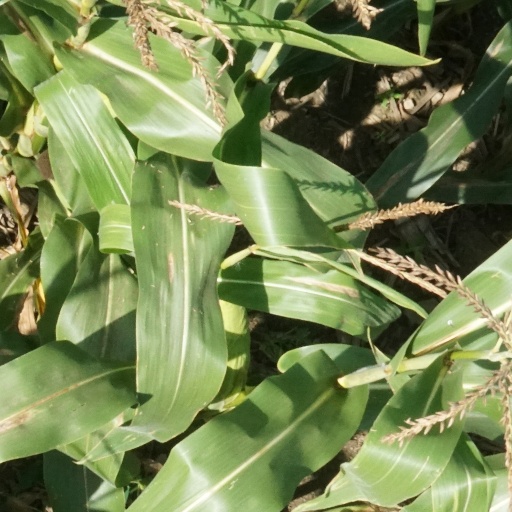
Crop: maize; corn